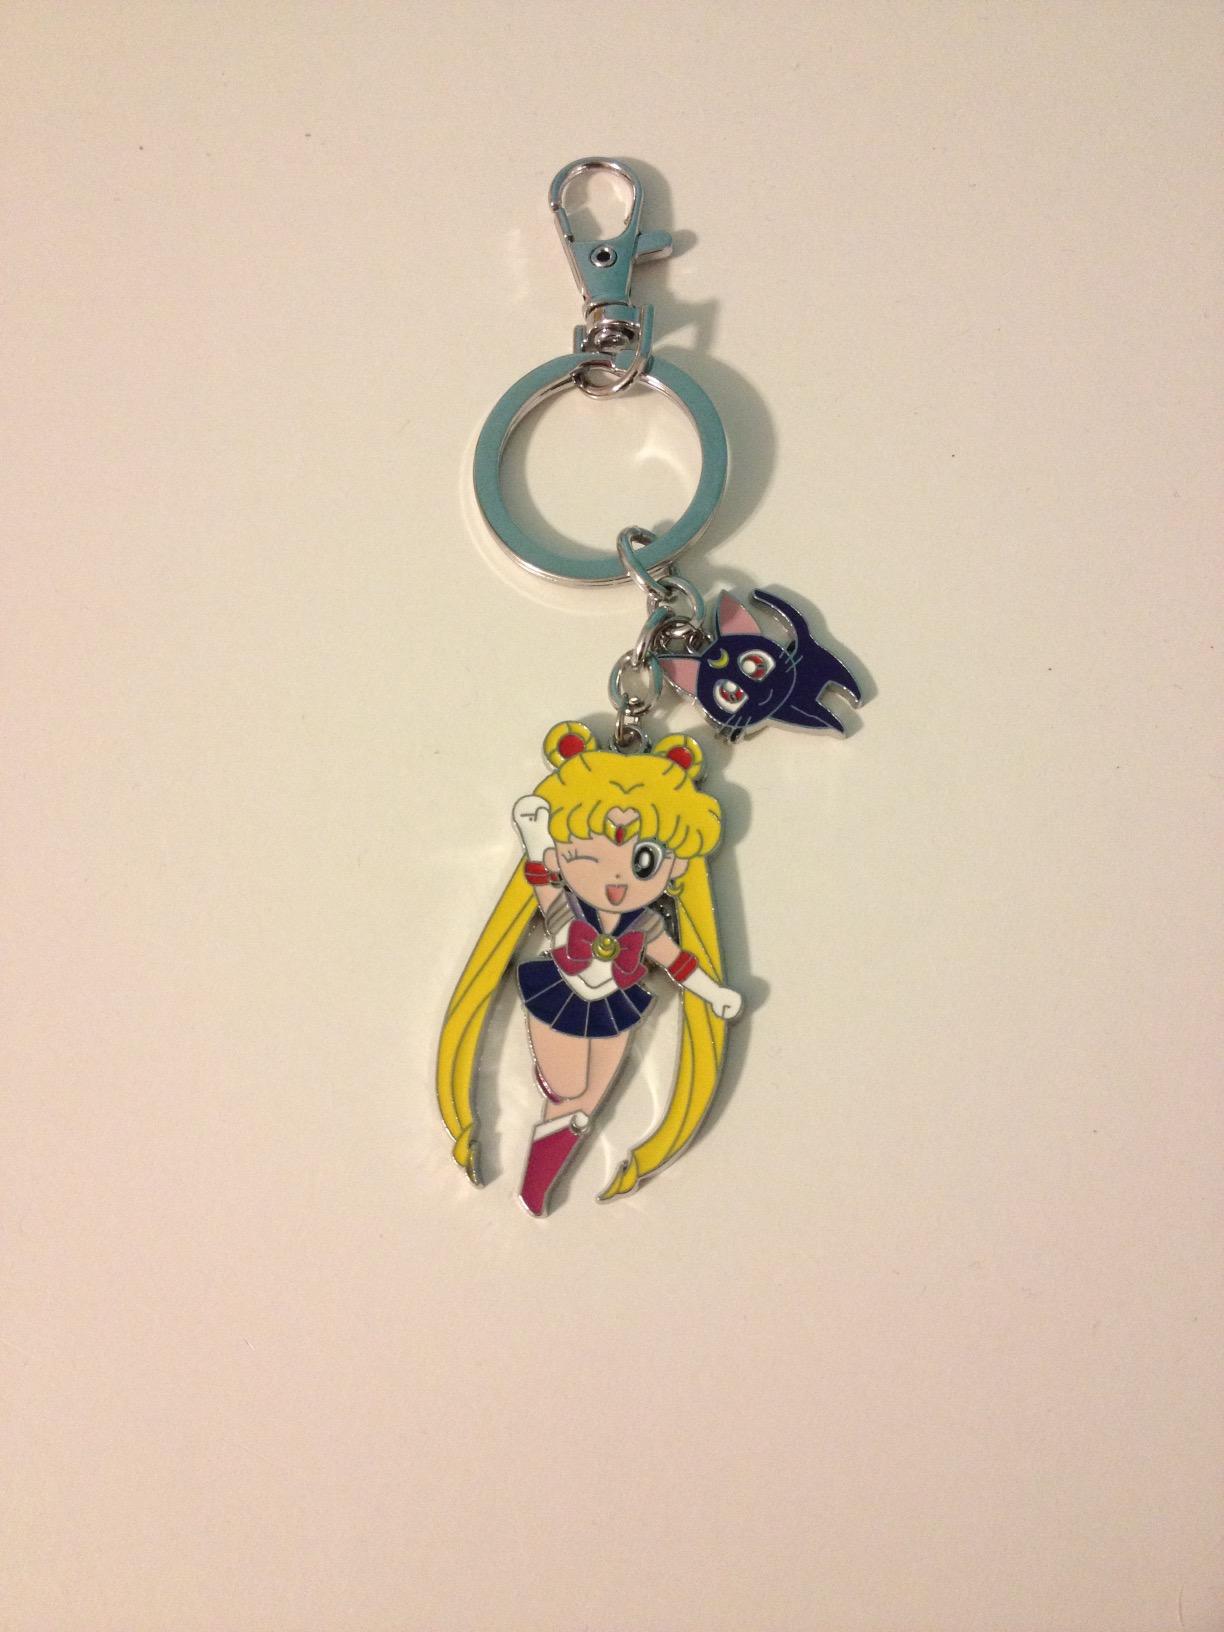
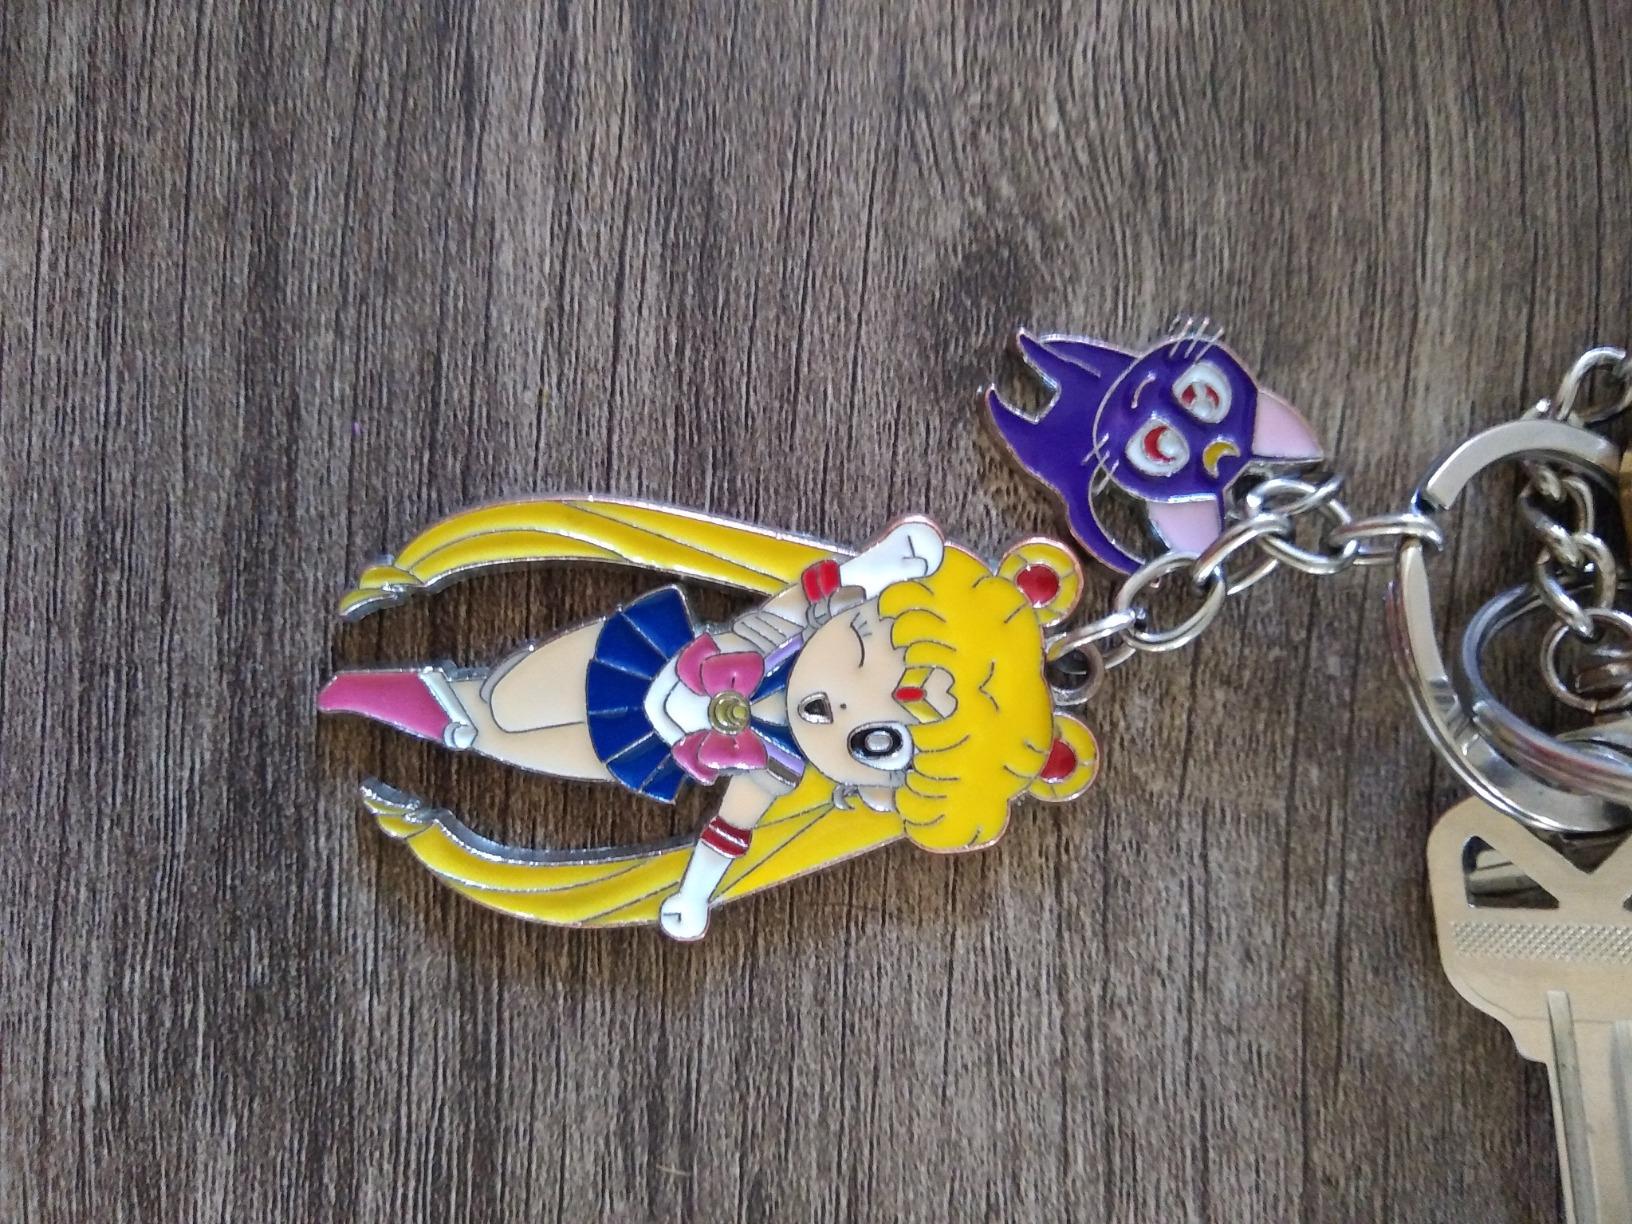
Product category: accessories_keychain
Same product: yes